Albèrt Arnavièlha

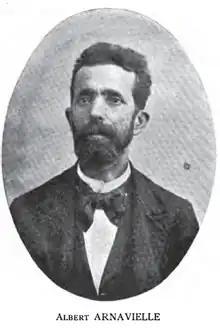
Albert Arnavielle

Albèrt Arnavièlha ("Albert Arnavielle" in French) was an Occitan poet and journalist born in Alès on 22 July 1844. He died in Montpellier on 11 November 1927. He wrote both in French and Occitan and was a majoral of Frederic Mistral's Felibritge. He also was a royalist militant for Action française and a close friend of Charles Maurras's.